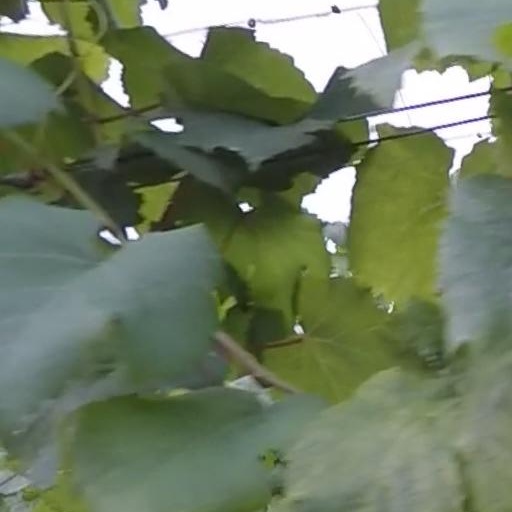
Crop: grape